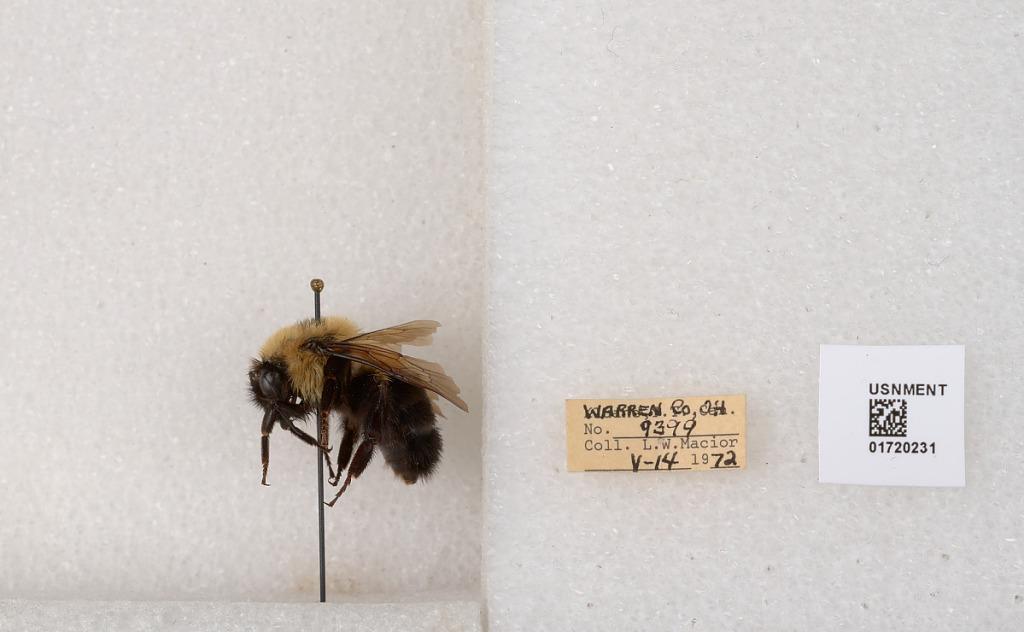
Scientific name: Bombus bimaculatus Cresson
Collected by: L. Macior
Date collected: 1972-5-14
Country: United States
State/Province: Ohio
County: Warren
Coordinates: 39.4276, -84.1668